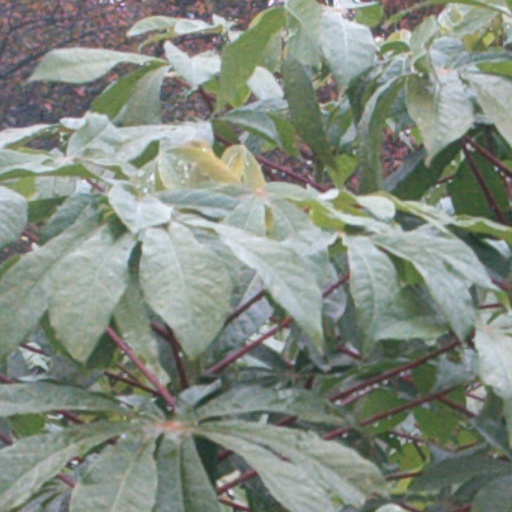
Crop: cassava